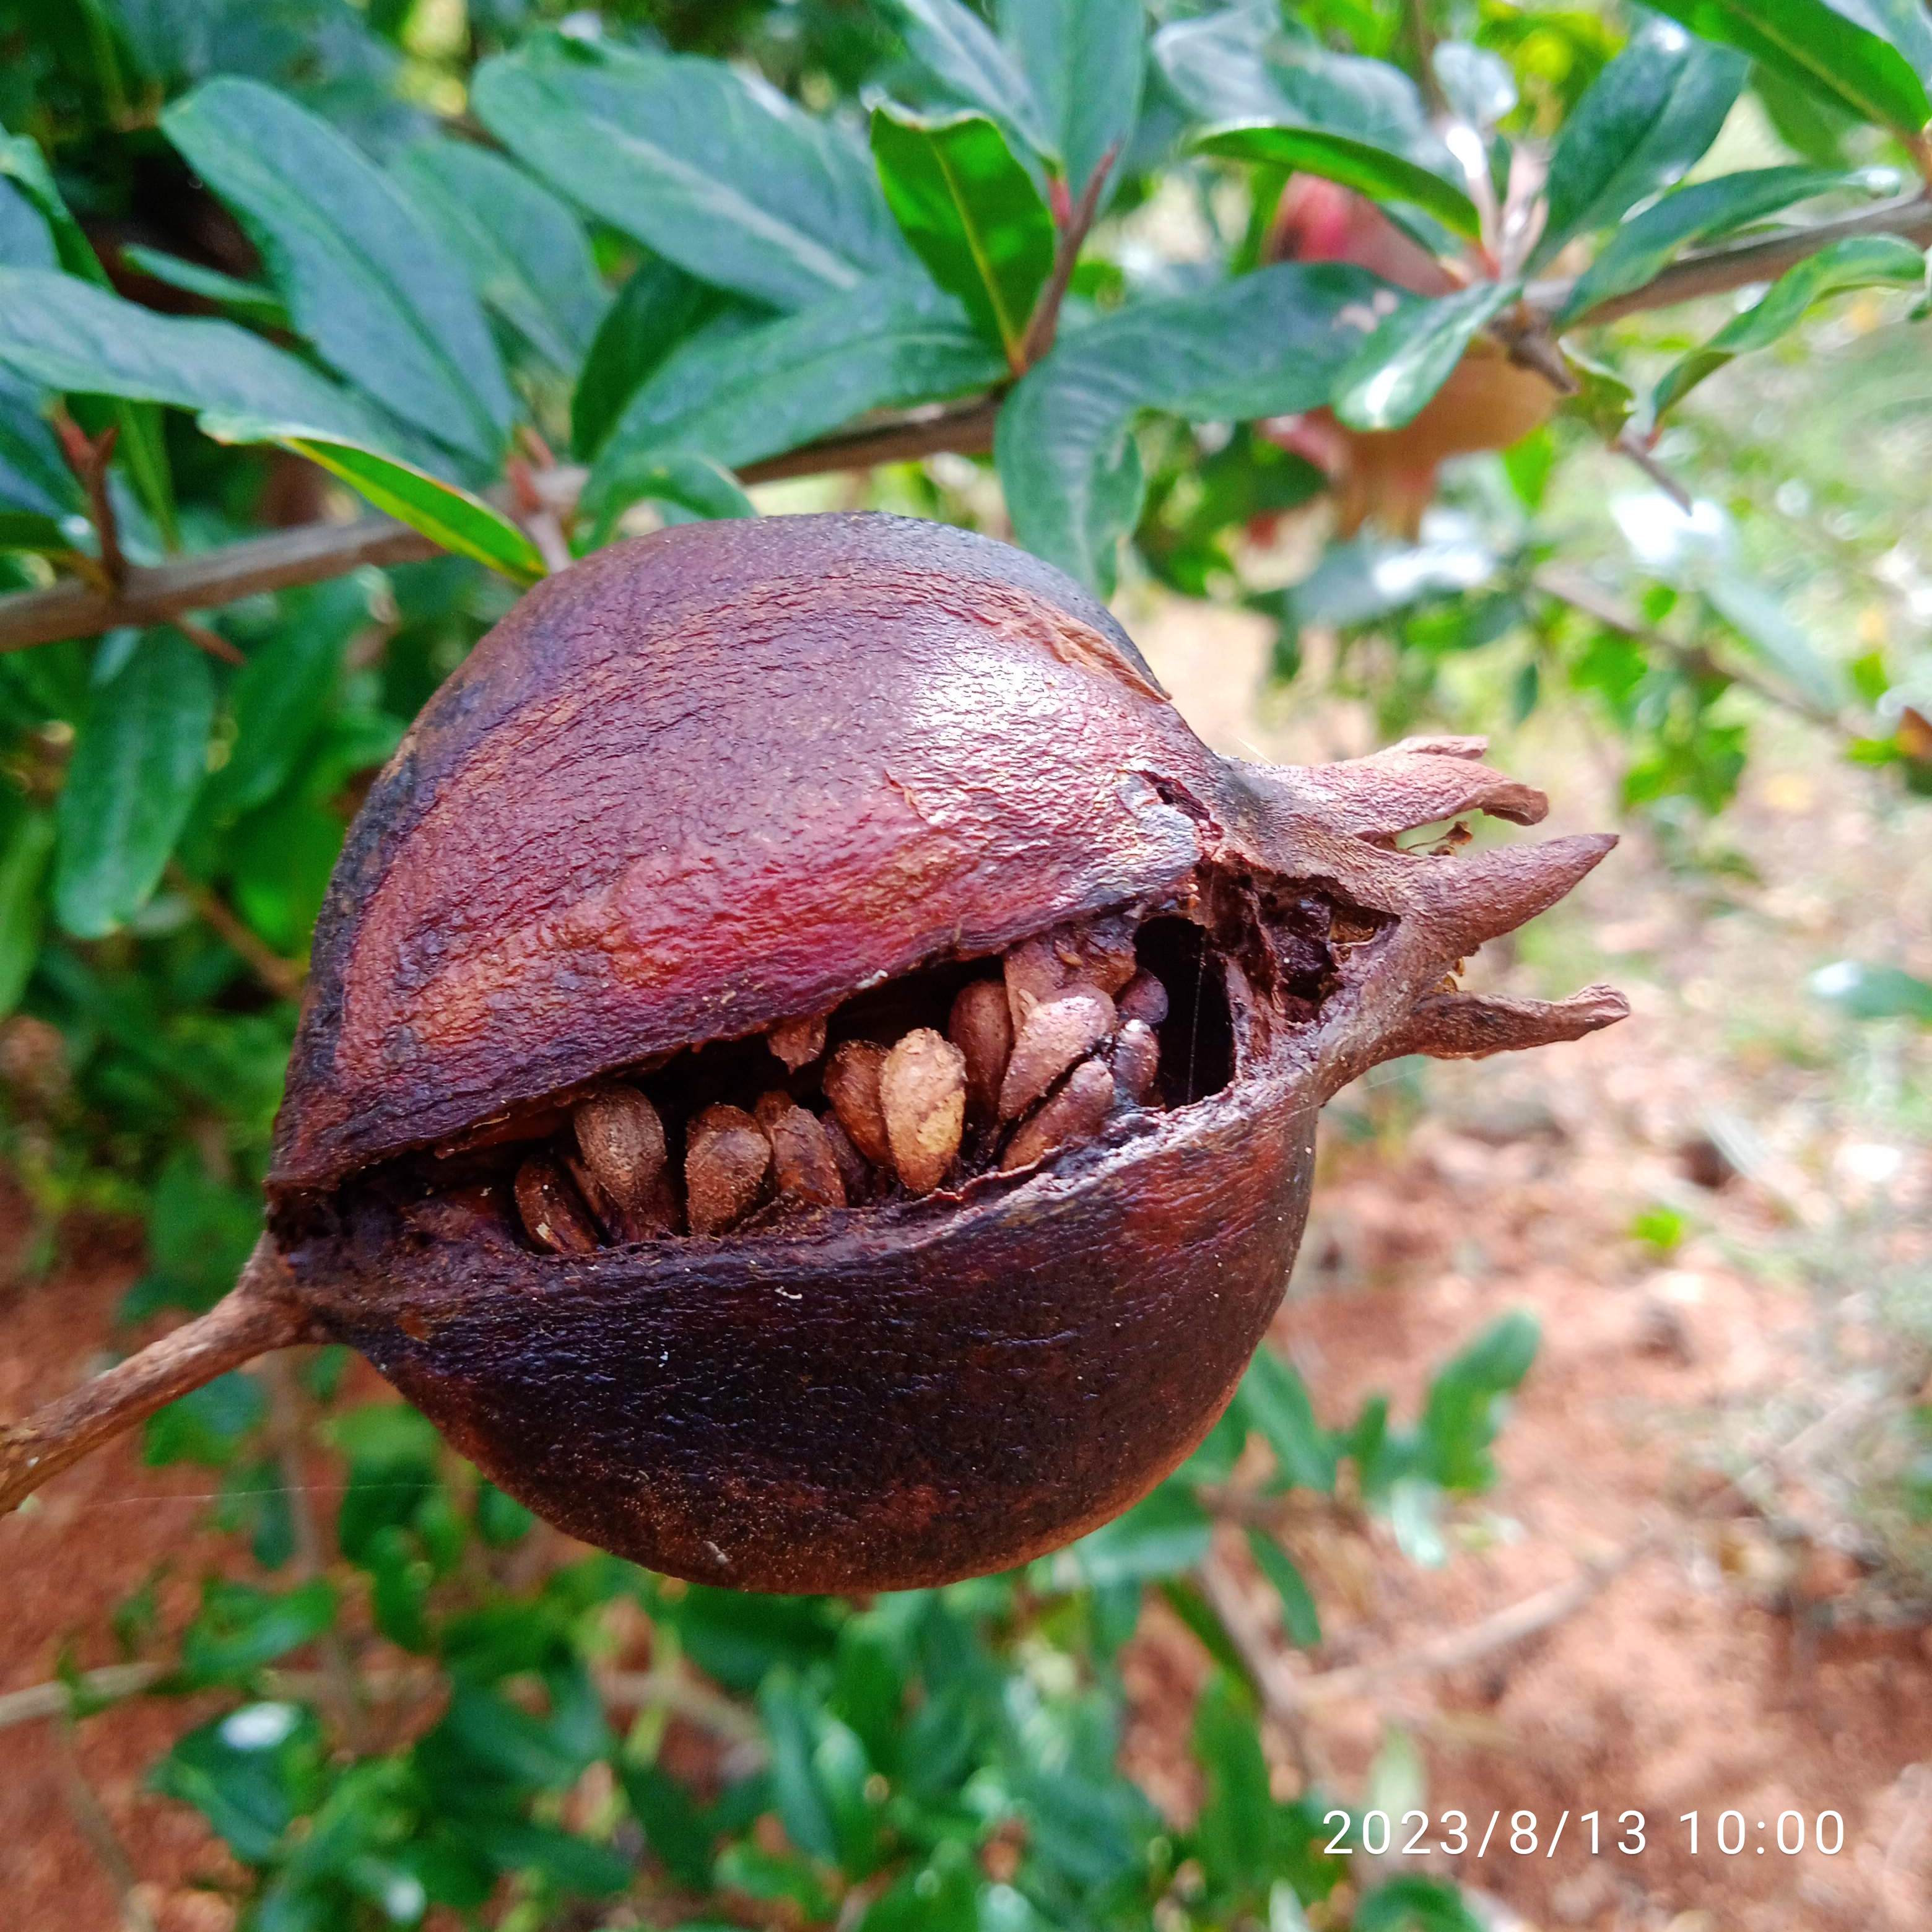
Label: Bacterial_Blight